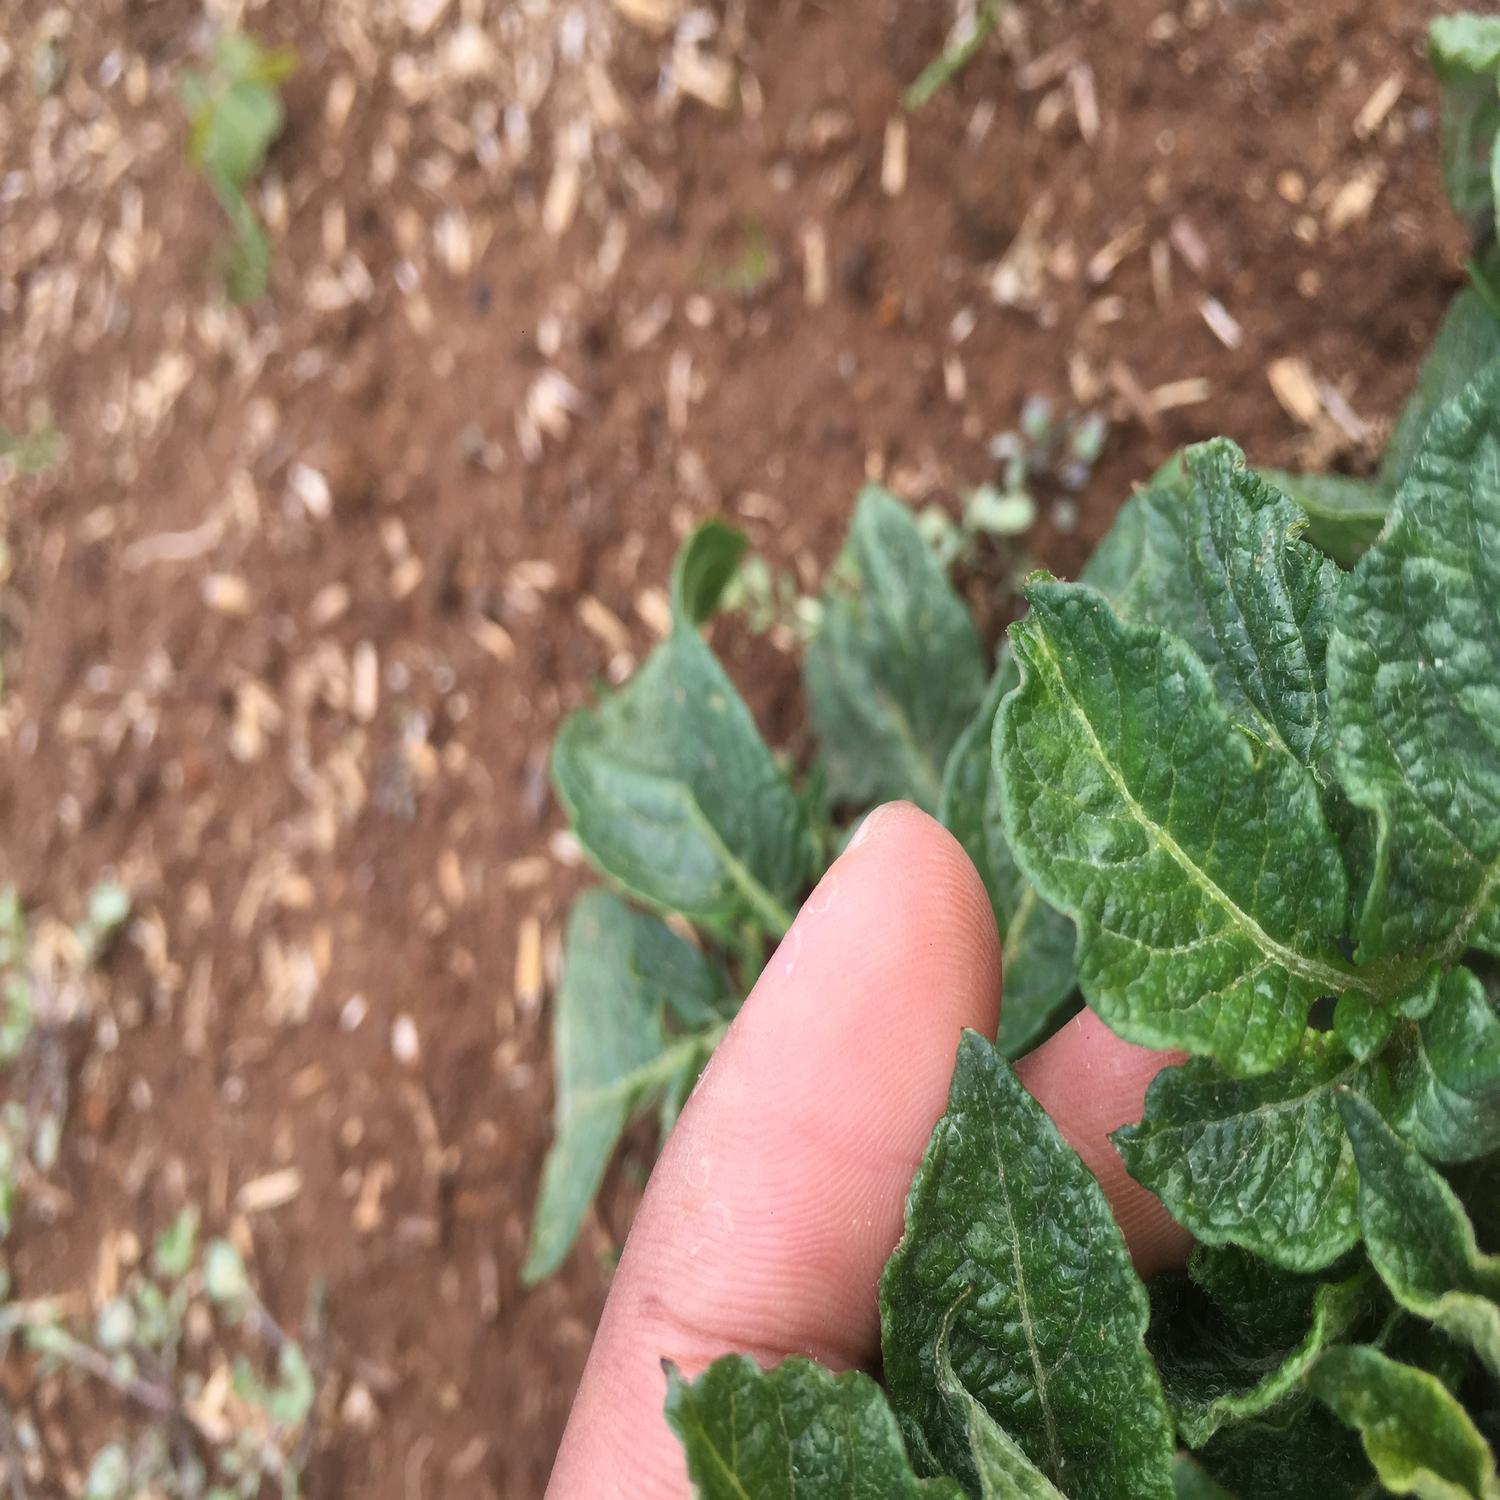
Label: Virus